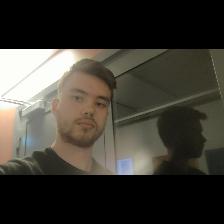
Label: Human